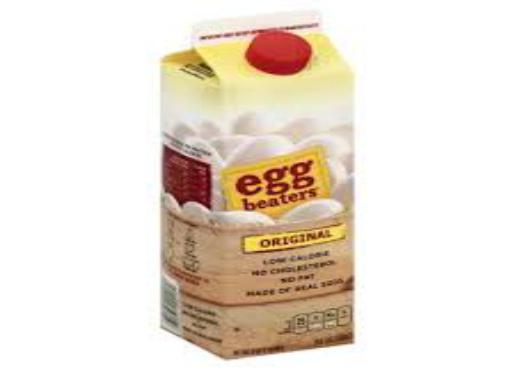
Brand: Egg Beaters
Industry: Food